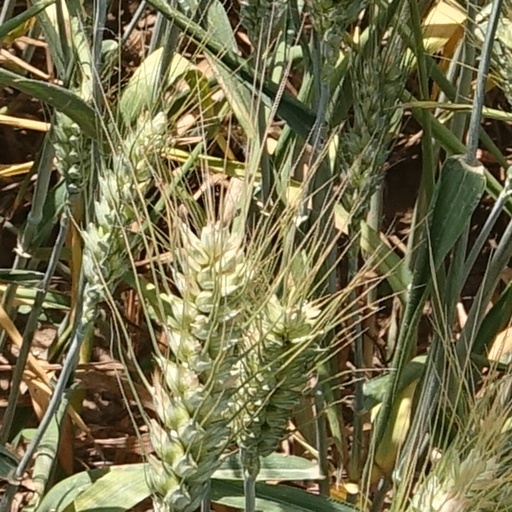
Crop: wheat